Duchy of Krnov

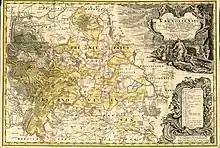
Silesian principality of Krnov, 1736 map

The province had been established in 1269 on lands which until then had been part of the Bohemian Margraviate of Moravia, when King Ottokar II of Bohemia vested his natural son Nicholas I with Opava. Together with the adjacent Duchy of Racibórz, it was under the direct rule of a cadet branch of the royal Přemyslid dynasty—unlike most other Silesian duchies ruled by the Silesian Piasts, who nevertheless in large part also had become Bohemian vassals in 1327. Nicholas retained Opava after the last Přemyslid ruler of Bohemia, King Wenceslaus III, was killed in 1306. In the following struggle for the Bohemian throne, he backed the claims of the Luxembourg candidate John the Blind, who in turn enfeoffed his son and successor Nicholas II with the Duchy of Opava in 1318. In 1337, Nicholas II also received the neighbouring Duchy of Racibórz upon the death of the last Piast duke Leszek.